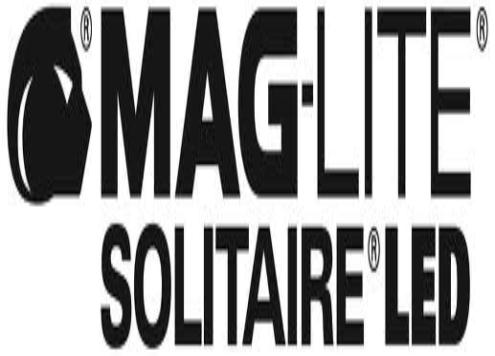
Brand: maglite
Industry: Necessities